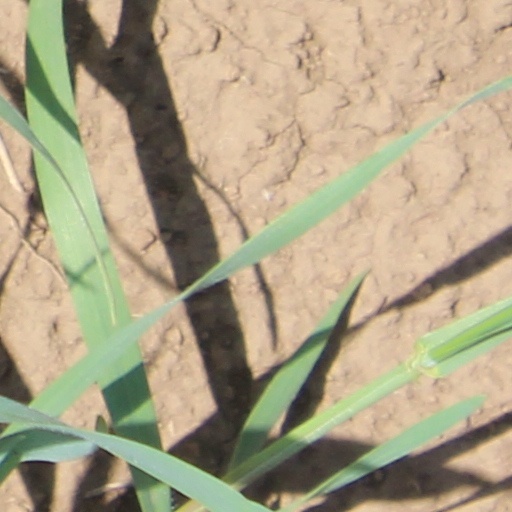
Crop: wheat